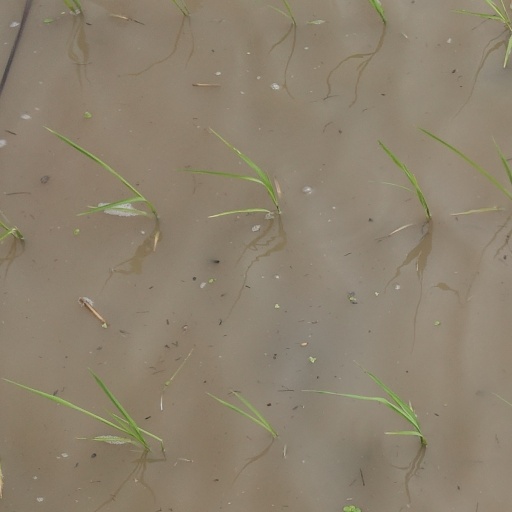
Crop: rice